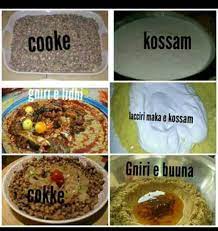
Ndéggat li ngeen xamante ne nii yónnee ngeen ma ko ab nataal la nataal boo xamante ne nii maa ngi ciy gis juróom-benni xeeti .mp3 juróom-benni xeeti ñam yoo xamante ne nii man nañoo jàpp ne ci réew mii...Senegaal lañ koy .mp3e maa ngi ciy gis loo xamante ne nii .mp3 xaw ma jàppuma xaw ma tur ndax manumakoo raññee waaye màndargab chocolat la may la may jox tege ci tegu goo xamante ne nii man nañoo jàpp ne ab bool la moom it màndarga bu weex la moo nekk ci kaw sama ndey-joor ci kaw loo xamante ne nii aw am soow la kosam soow la moo xamante ne daa weex nekk ci defukaay goo xamante ne nii man nañoo jàpp ne daa wert li nga xamante ne nii moo topp ci kosam bi ci suuf ci sama ndey-joor moom mi ngi doon loo xamante ne nii man nañoo jàpp ne xeetu cous-cous lañ ko man a jàppe ak soow bu nekk ci kawam cous-cous moom it ci màndarga bu mboq la li nga xamante ne nii moo nekk ci suuf moom man nañoo jàpp ne cere la cere moo xamante ne nii dafa àndak ñeex la nekk ci bool boo xamante ne nii moom tamit dafa dóomu-taal ci wet gi ci wetu cere ji maa ngi gis loo xamante ne nii man nañoo jàpp ne ceeb la walla leneen moom mi ngi ci màndargawoo màndarga bu chocolat maa ngi gis ci digg bi ki nga xamante ne nii moo topp ci moo moo dendak cous-cous bi maa ngi ciy gis loo xamante ne nii ceeb la ceeb boo xamante ne nii ànd naak diwtiir am na lingom ak yeneenak yeneen yoo xamante ne nii ñi ngi màndargawoo ci seen i màndarga.